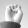
ASL letter: E